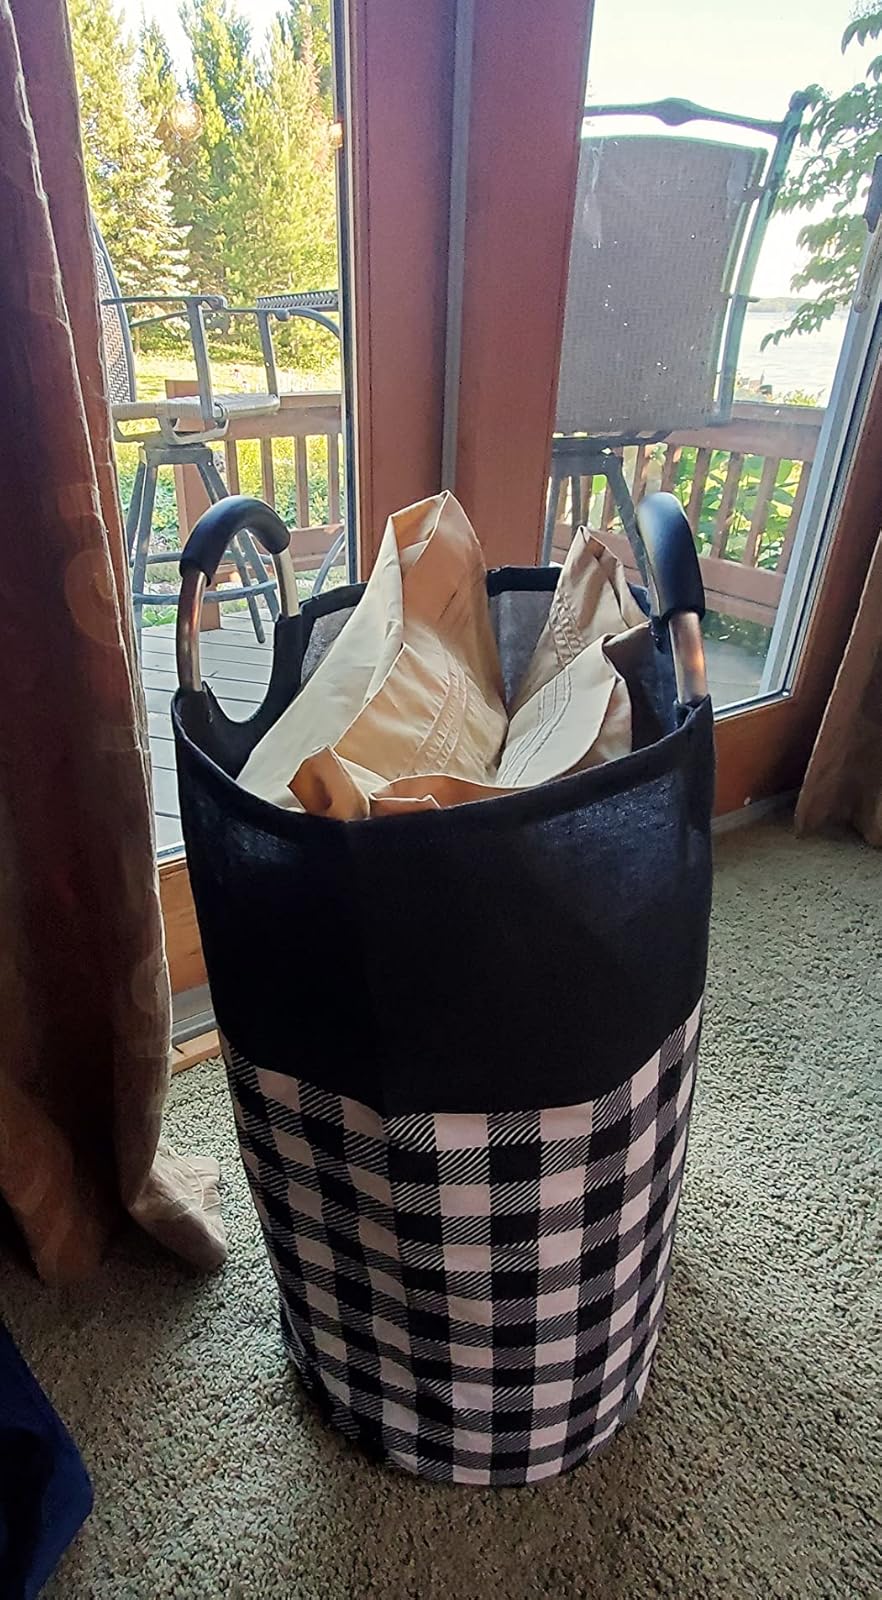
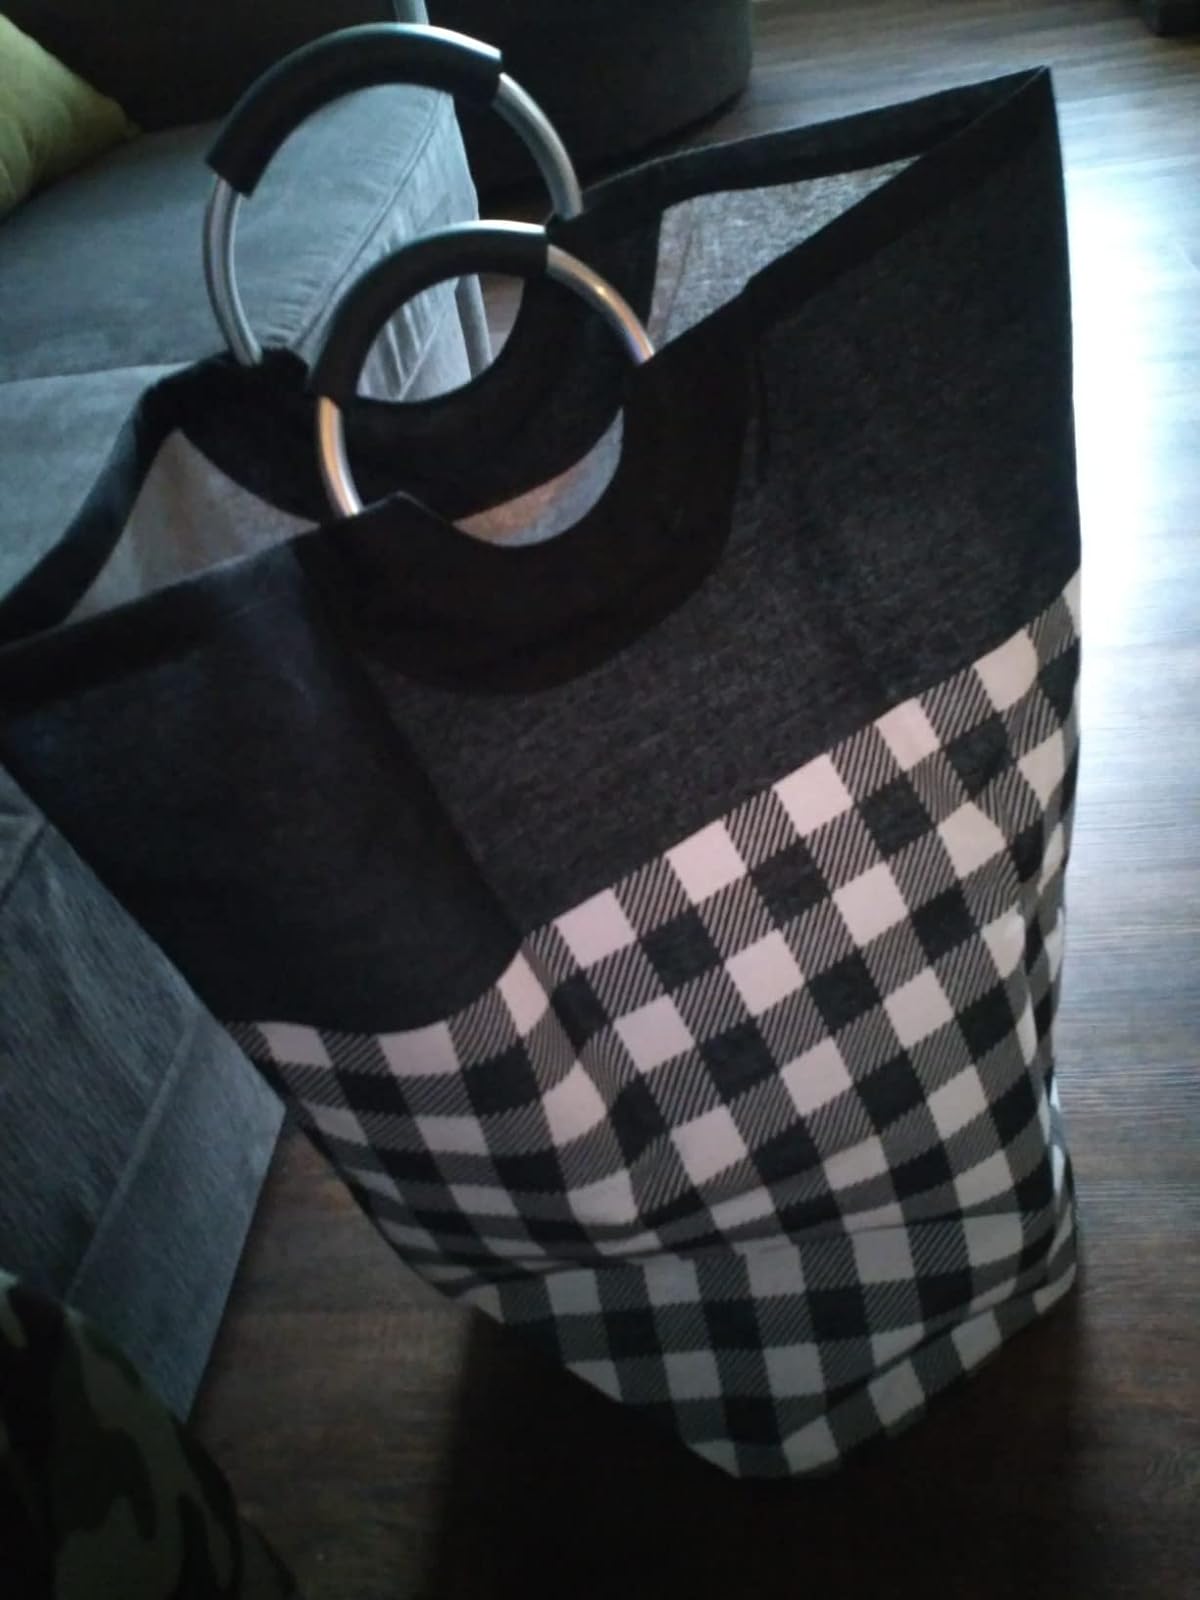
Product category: items_hamper
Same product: yes